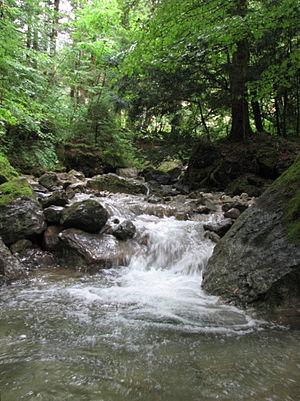
Le Grand Journans a les caractéristiques d'un torrent dans la première partie de son cours.
Le Lion est une rivière du département de l'Ain, dans la région Auvergne-Rhône-Alpes, et un affluent gauche de l'Allondon, donc un sous-affluent du Rhône.